Palomar Observatory

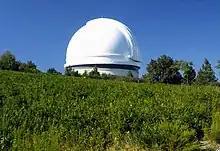
Hale telescope dome

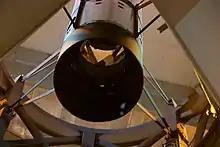
Component of the Hale telescope

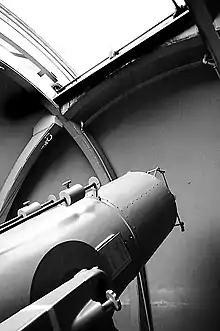
The now decommissioned 18-inch Schmidt Camera

Palomar Observatory remains an active research facility, operating multiple telescopes every clear night, and supporting a large international community of astronomers who study a broad range of research topics.